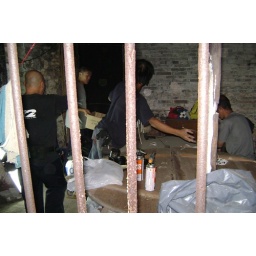
Art department sets up in the candle house